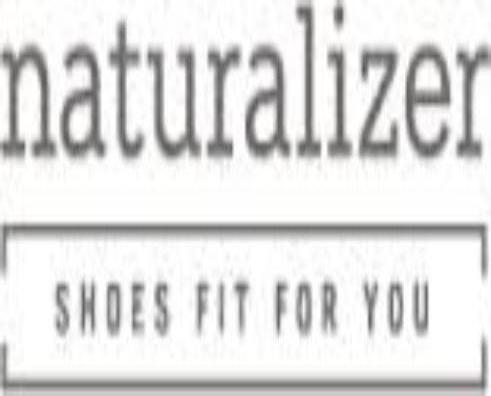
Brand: naturalizer-1
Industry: Clothes